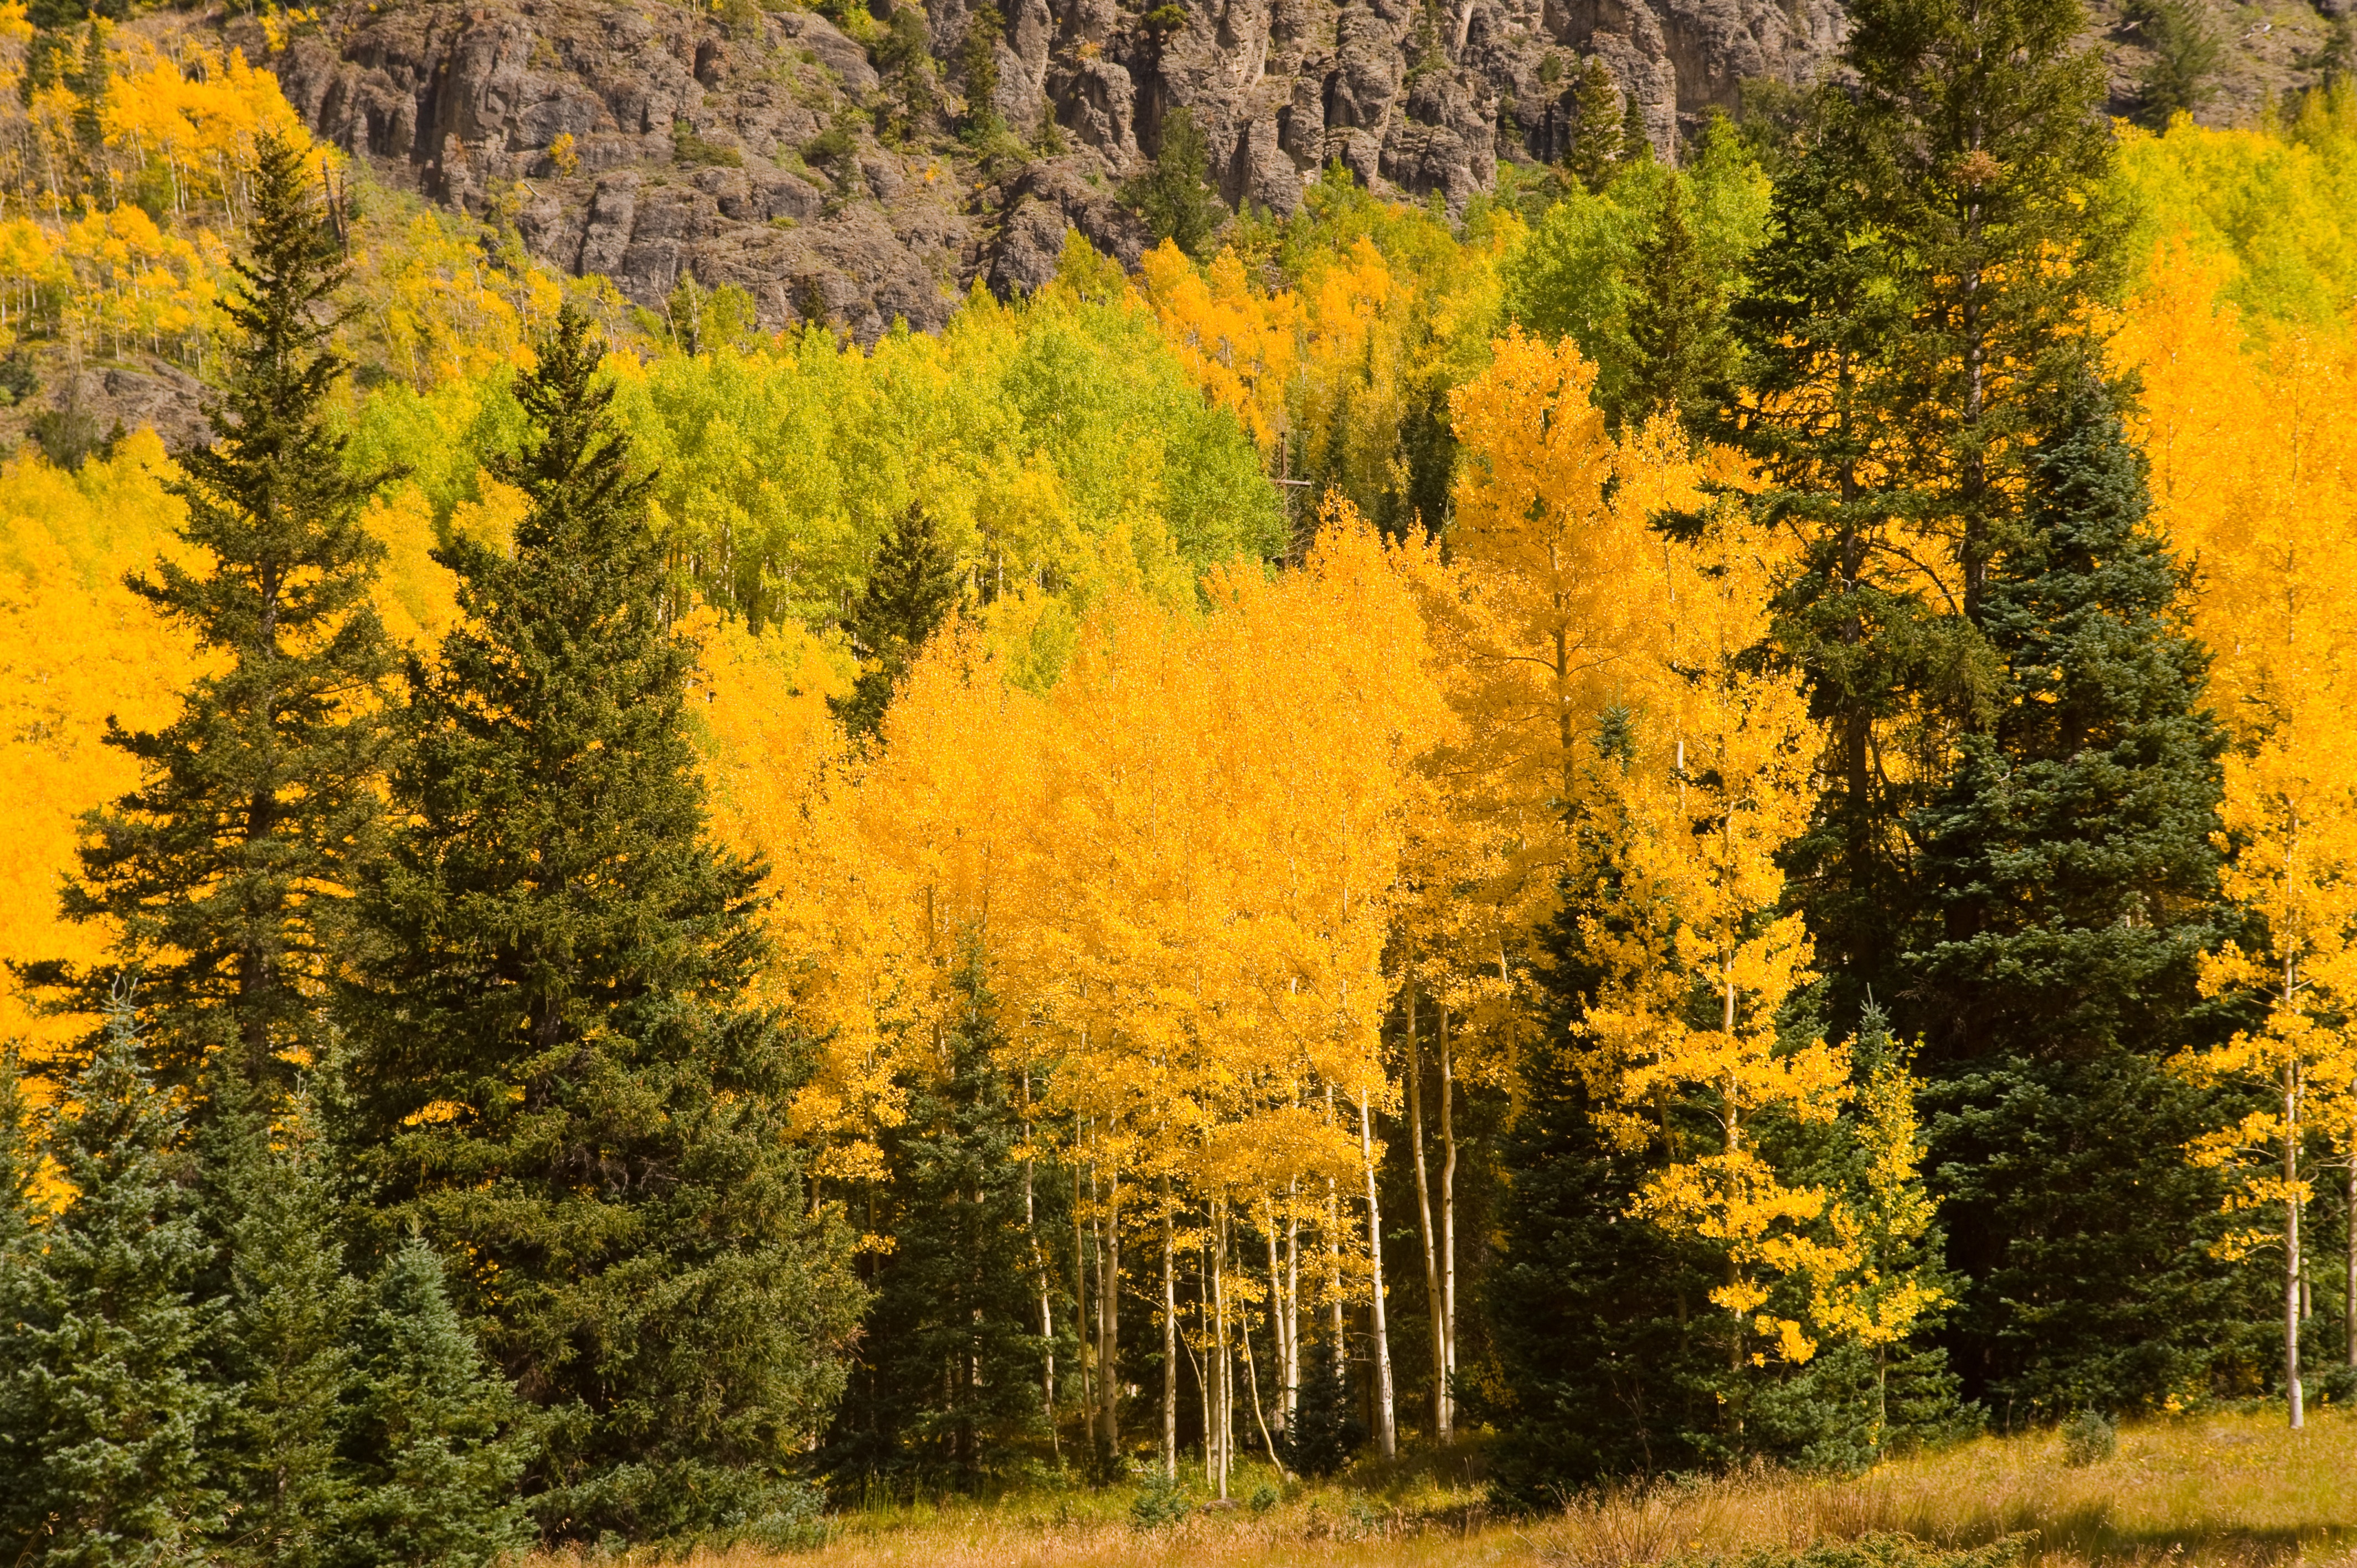
landscape, tree, nature, forest, outdoor, wilderness, light, plant, meadow, prairie, sunlight, leaf, fall, flower, foliage, green, color, autumn, colorful, yellow, season, wildflower, leaves, bright, deciduous, beautiful, woodland, habitat, october, vibrant, larch, ecosystem, biome, natural environment, woody plant, temperate broadleaf and mixed forest, temperate coniferous forest, land plant